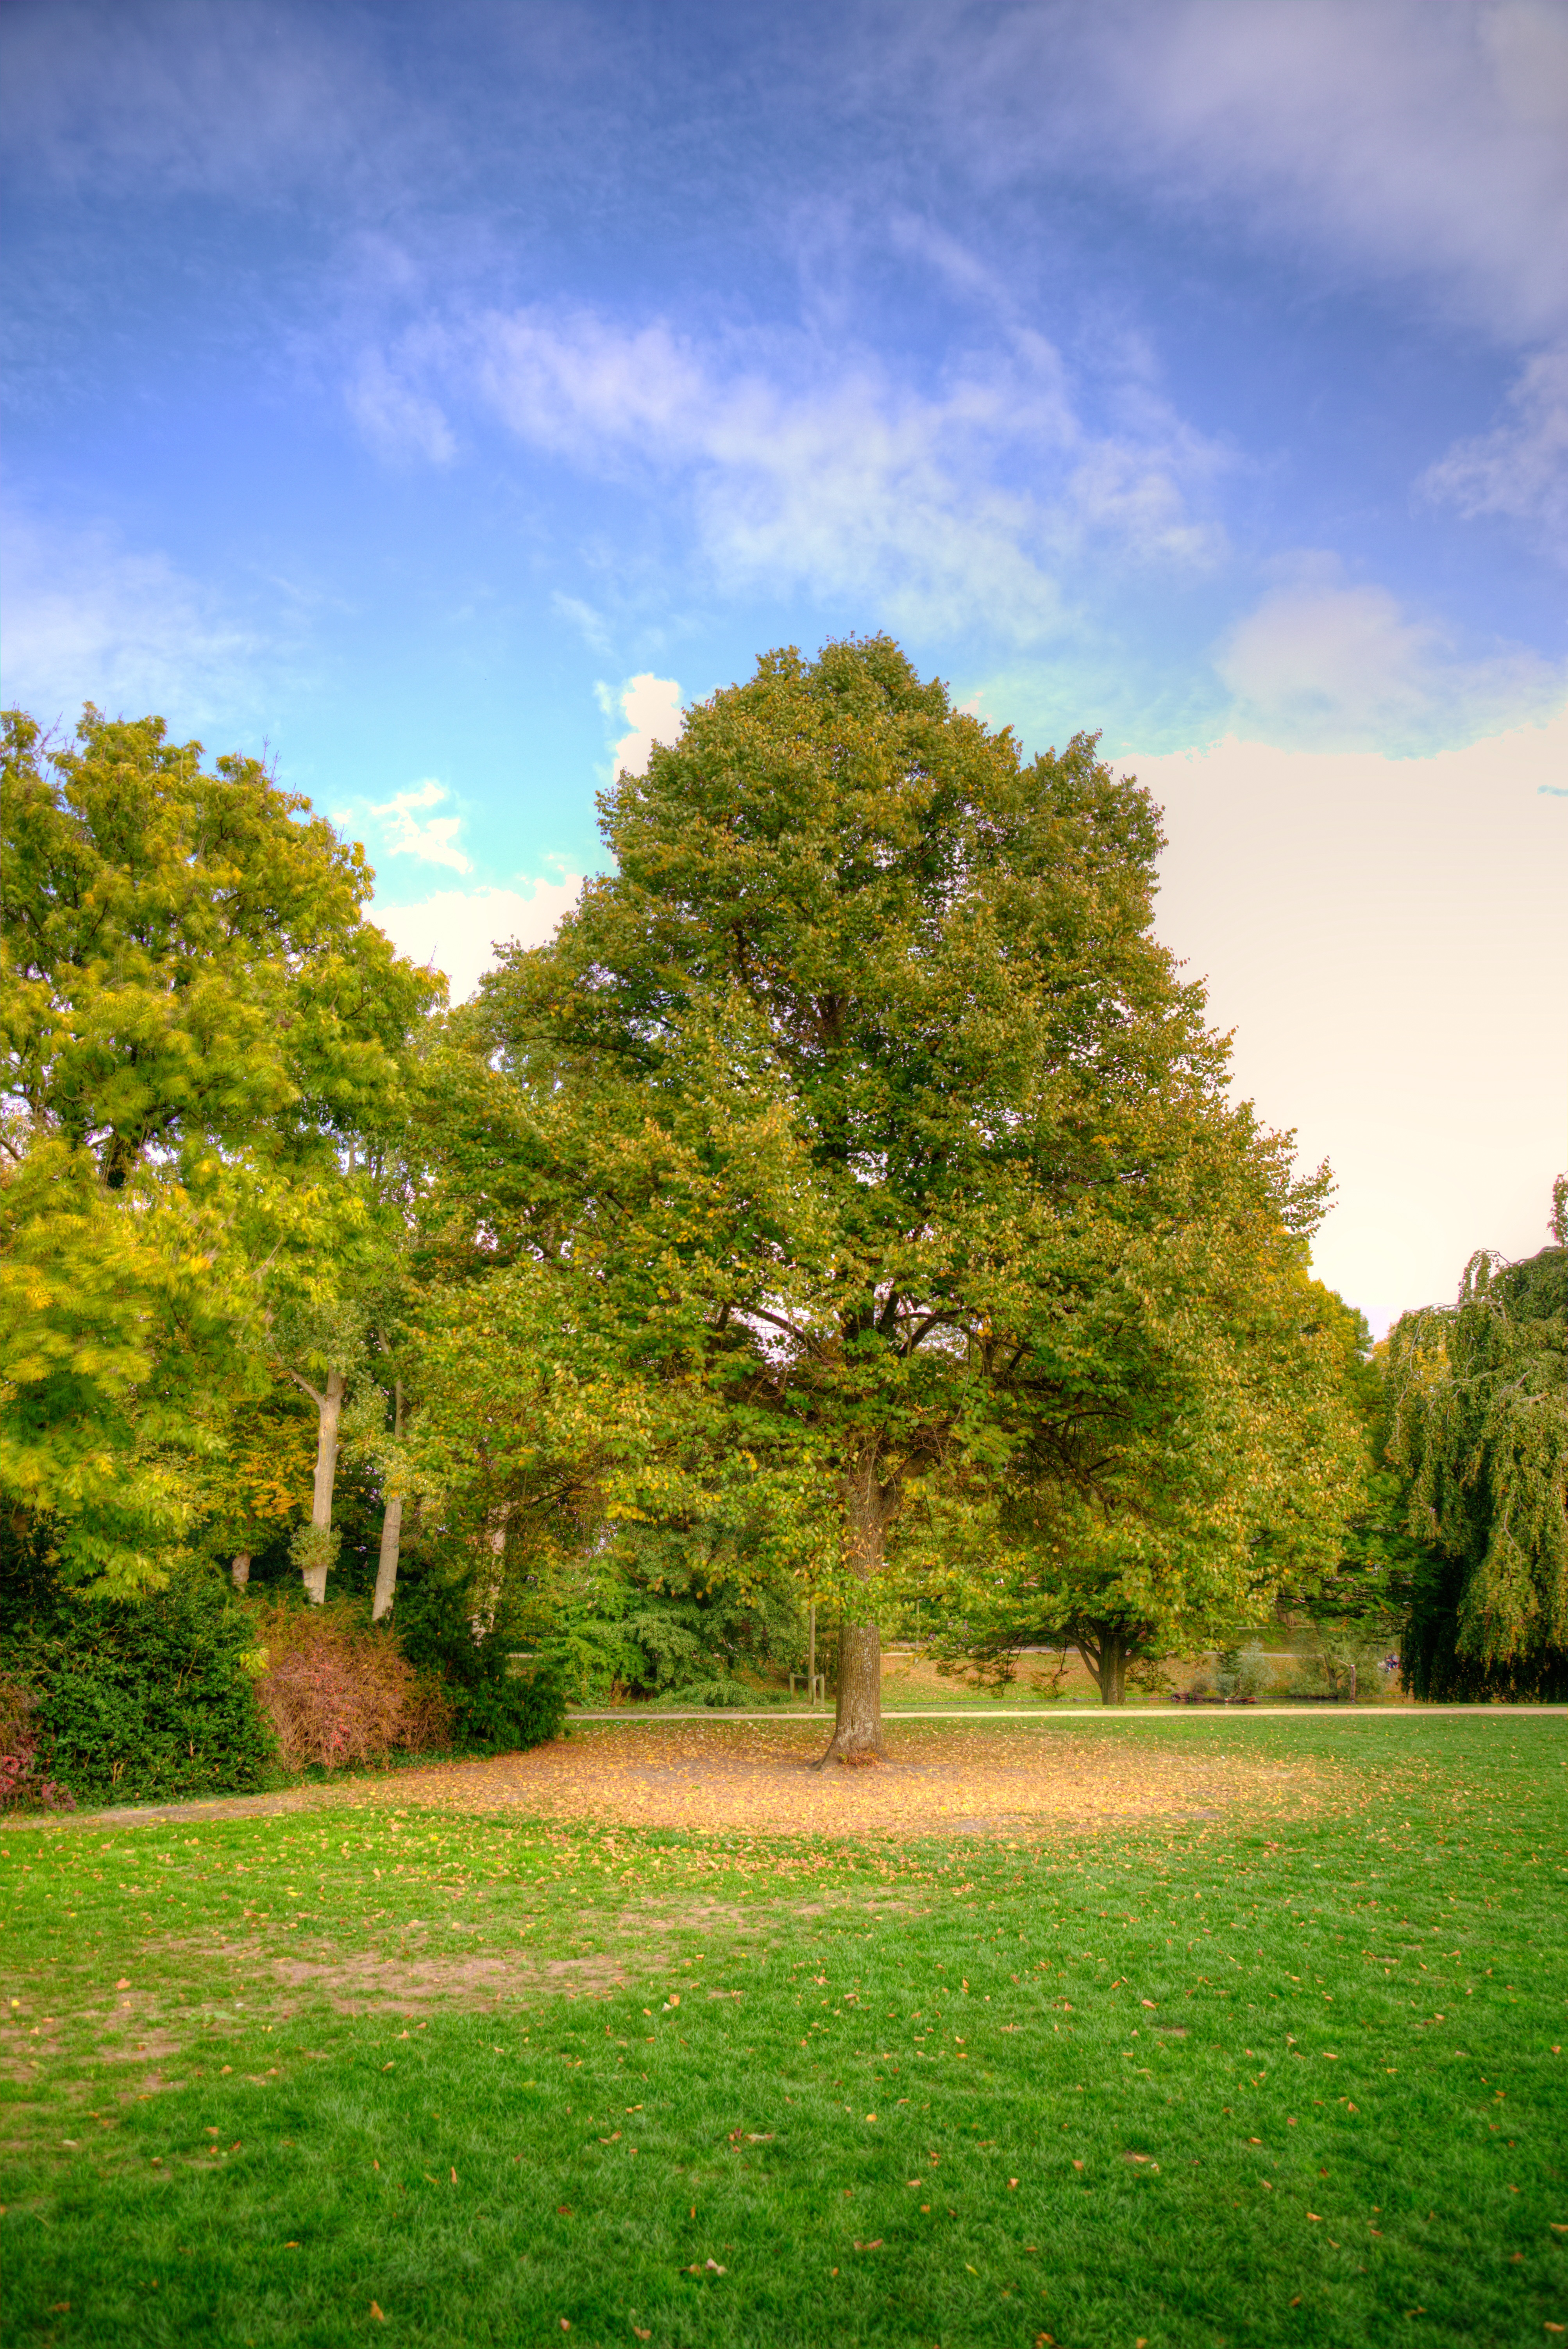
landscape, tree, nature, forest, grass, cloud, plant, sky, field, lawn, meadow, sunlight, leaf, fall, hill, flower, foliage, green, peaceful, natural, autumn, park, scenery, serene, colorful, yellow, garden, season, leaves, outdoors, woods, september, branches, leafs, woodland, october, rural area, woody plant